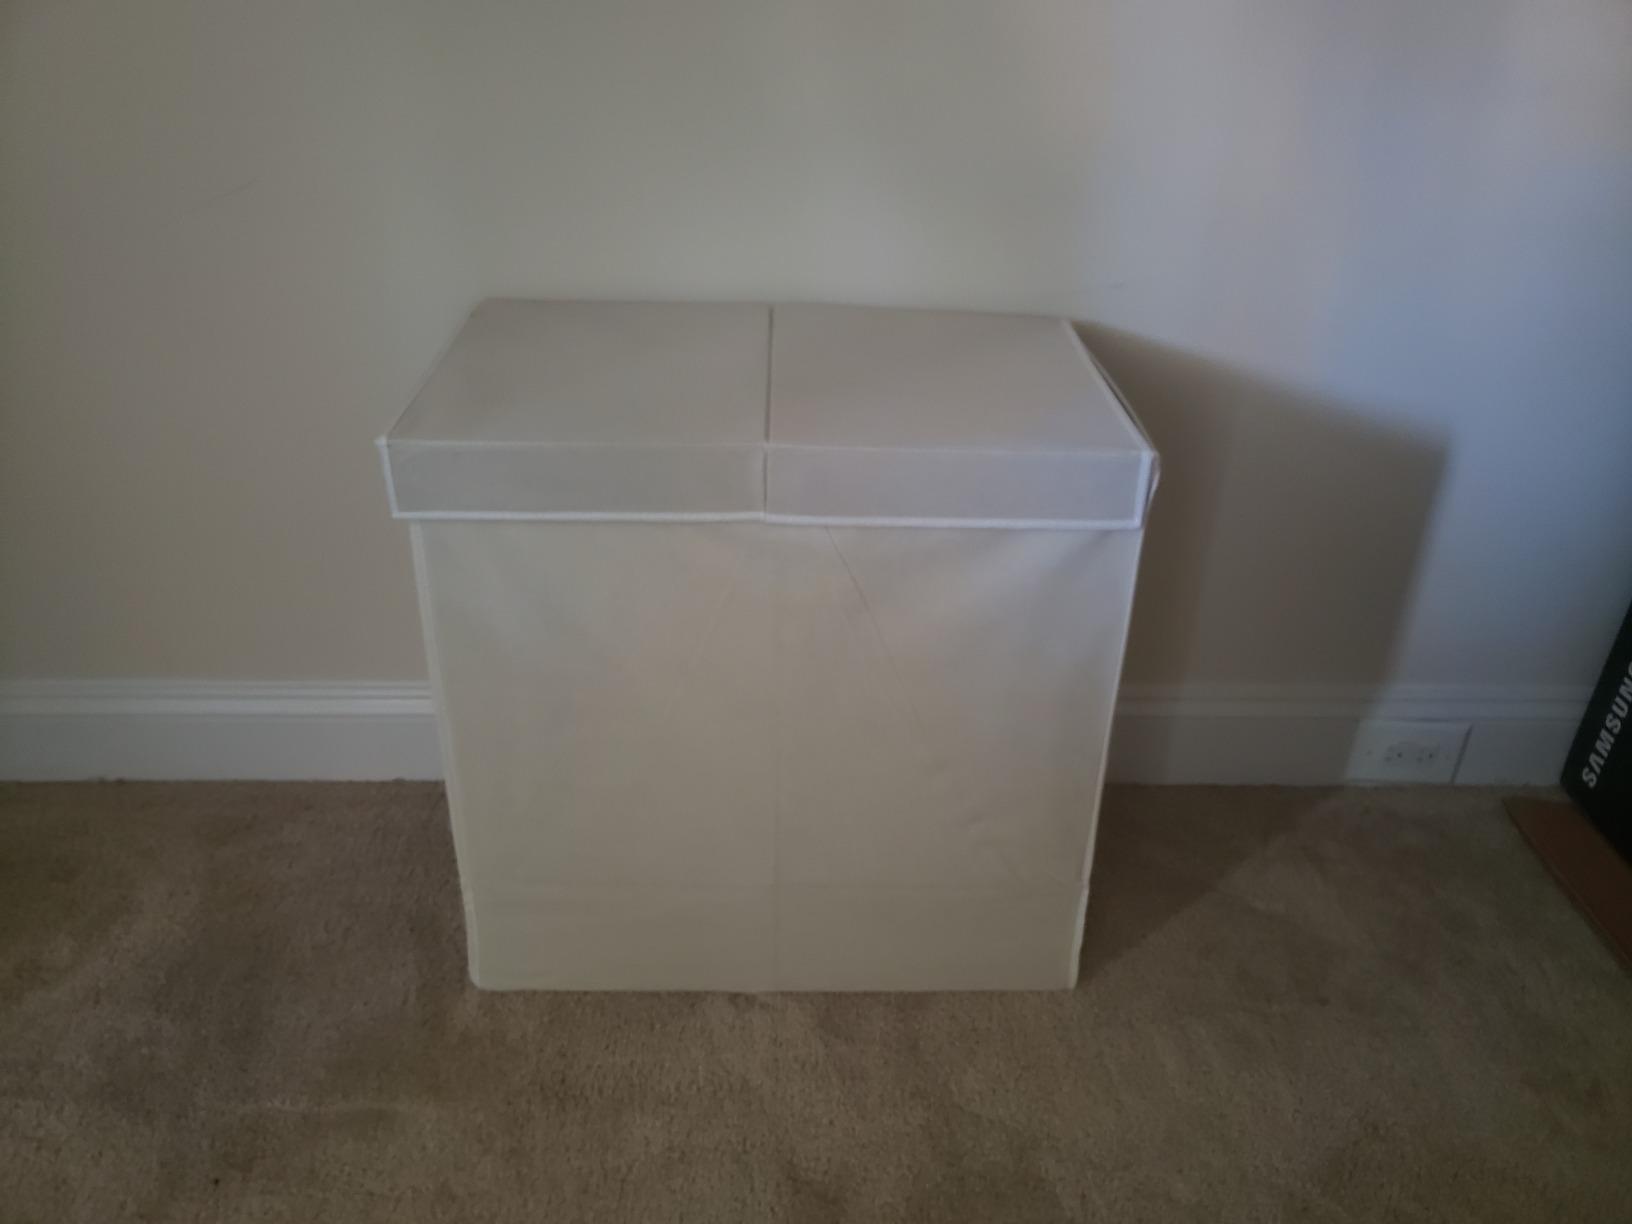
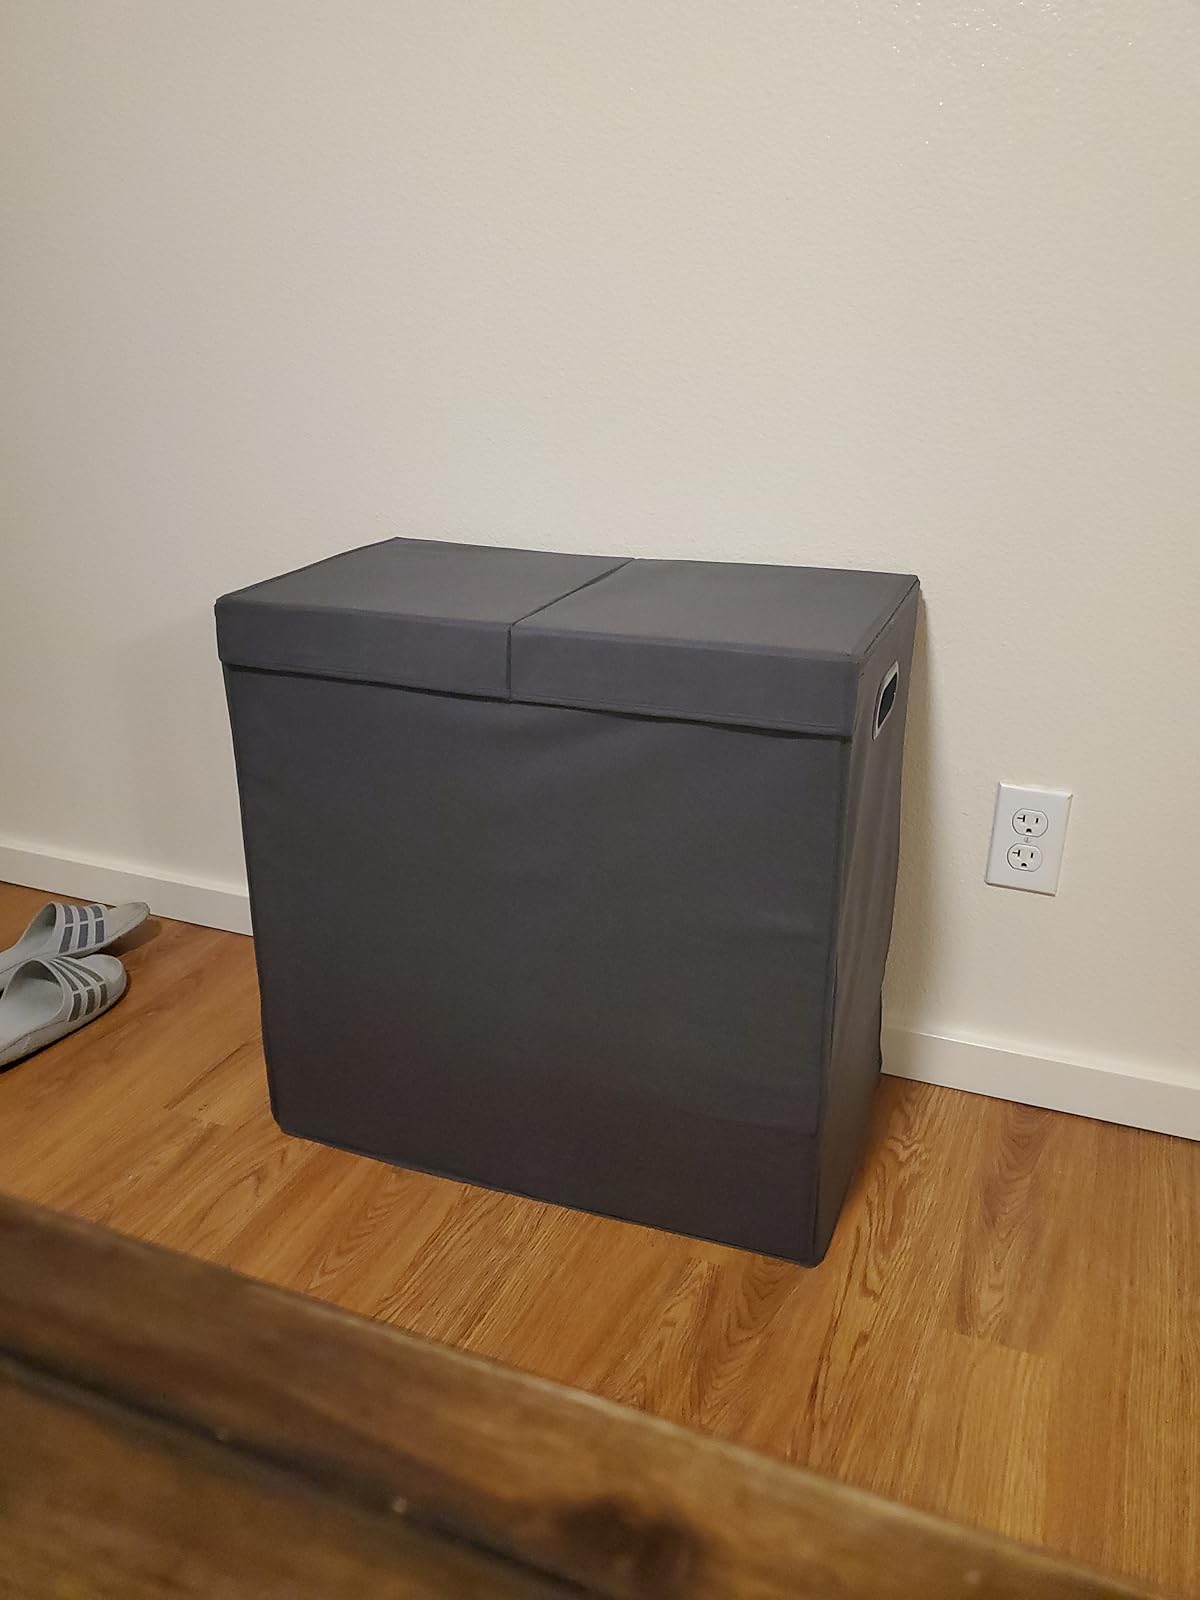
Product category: items_hamper
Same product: no